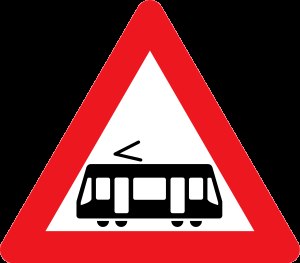
Letbane / Planer om sporveje, herunder letbaner, i Danmark / Omkring København
Bekendtgørelse om vejafmærkning: Tavlen angiver fare i forbindelse med letbanekørsel på vejen.[19]
"En letbane eller en hurtigsporvej, på dansk undertiden også benævnt med det tyske ord Überlandstraßenbahn er en sporvej, der forløber på sine egne banearealer. De fleste sporvejssystemer i verden omfatter både gade- og hurtigsporveje, og forskellen mellem begreberne ""sporvej"" og ""hurtigsporvej""/""letbane"" består i, at sidstnævnte er en bestemt type sporvej. En letbane/hurtigsporvej befares af sporvogne.